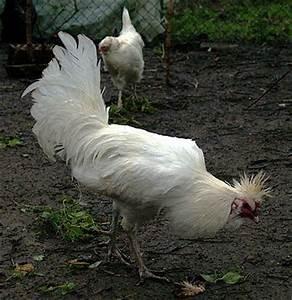
chicken